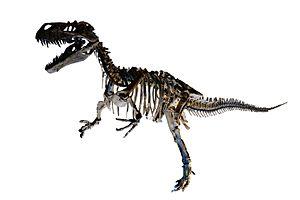
Les Tetanurae, ou tétanurés, ou tétanoures constituent un clade qui inclut la majorité des dinosaures théropodes. Ils sont apparus au Jurassique inférieur ou moyen.
Les Megalosauroidea constituent un super-famille éteinte et paraphylétique de théropodes ayant vécu du Jurassique moyen au Crétacé supérieur. Leur distribution est mondiale puisqu'ils sont connus sur l'ensemble des continents mis à part l'Océanie et l'Antarctique où leurs restes n'ont pas encore été découverts. Ce groupe comprend certains des plus grands prédateurs terrestres à avoir vécu sur notre planète mais les membres de ce clade sont généralement de taille moyenne.